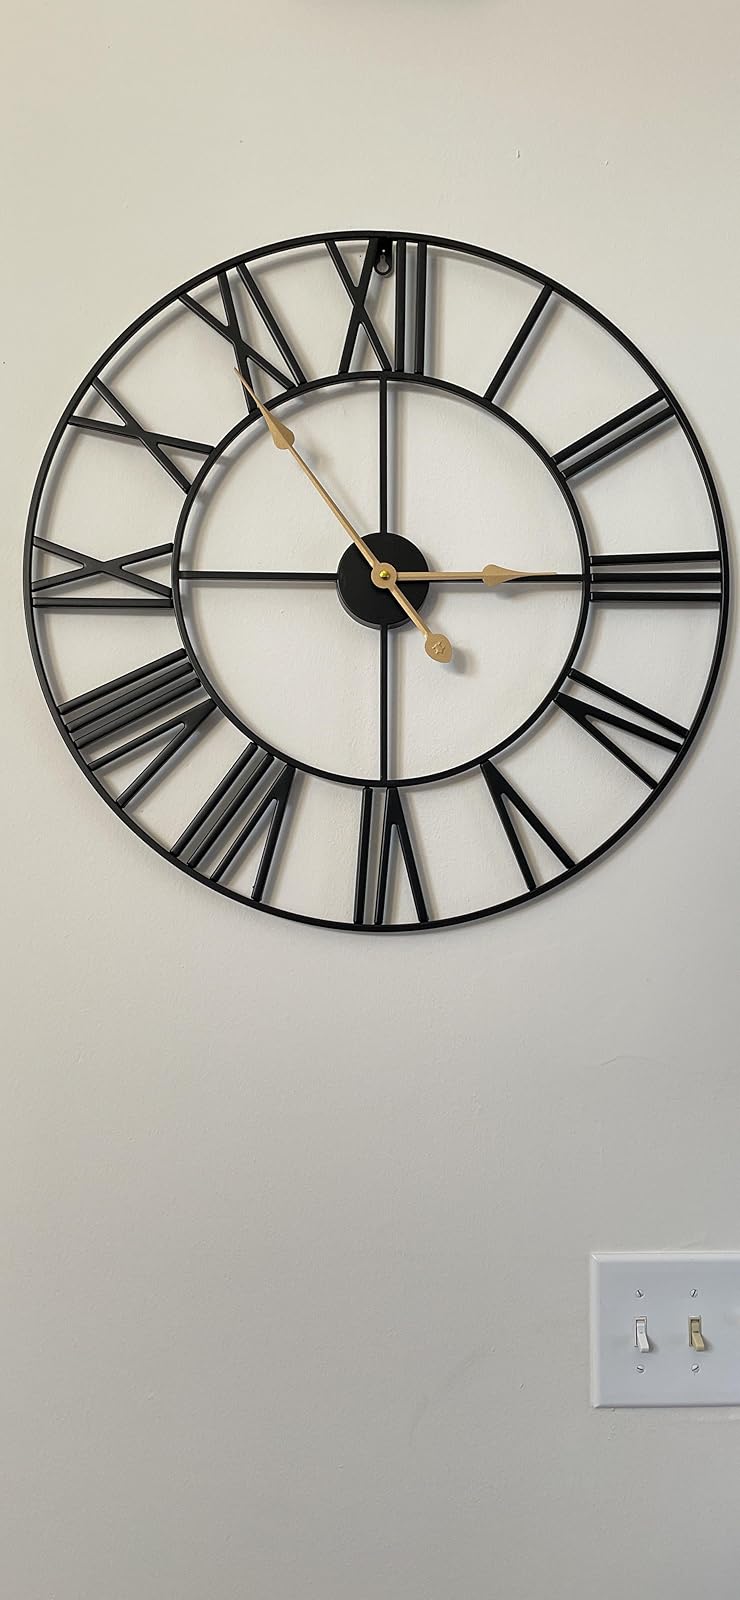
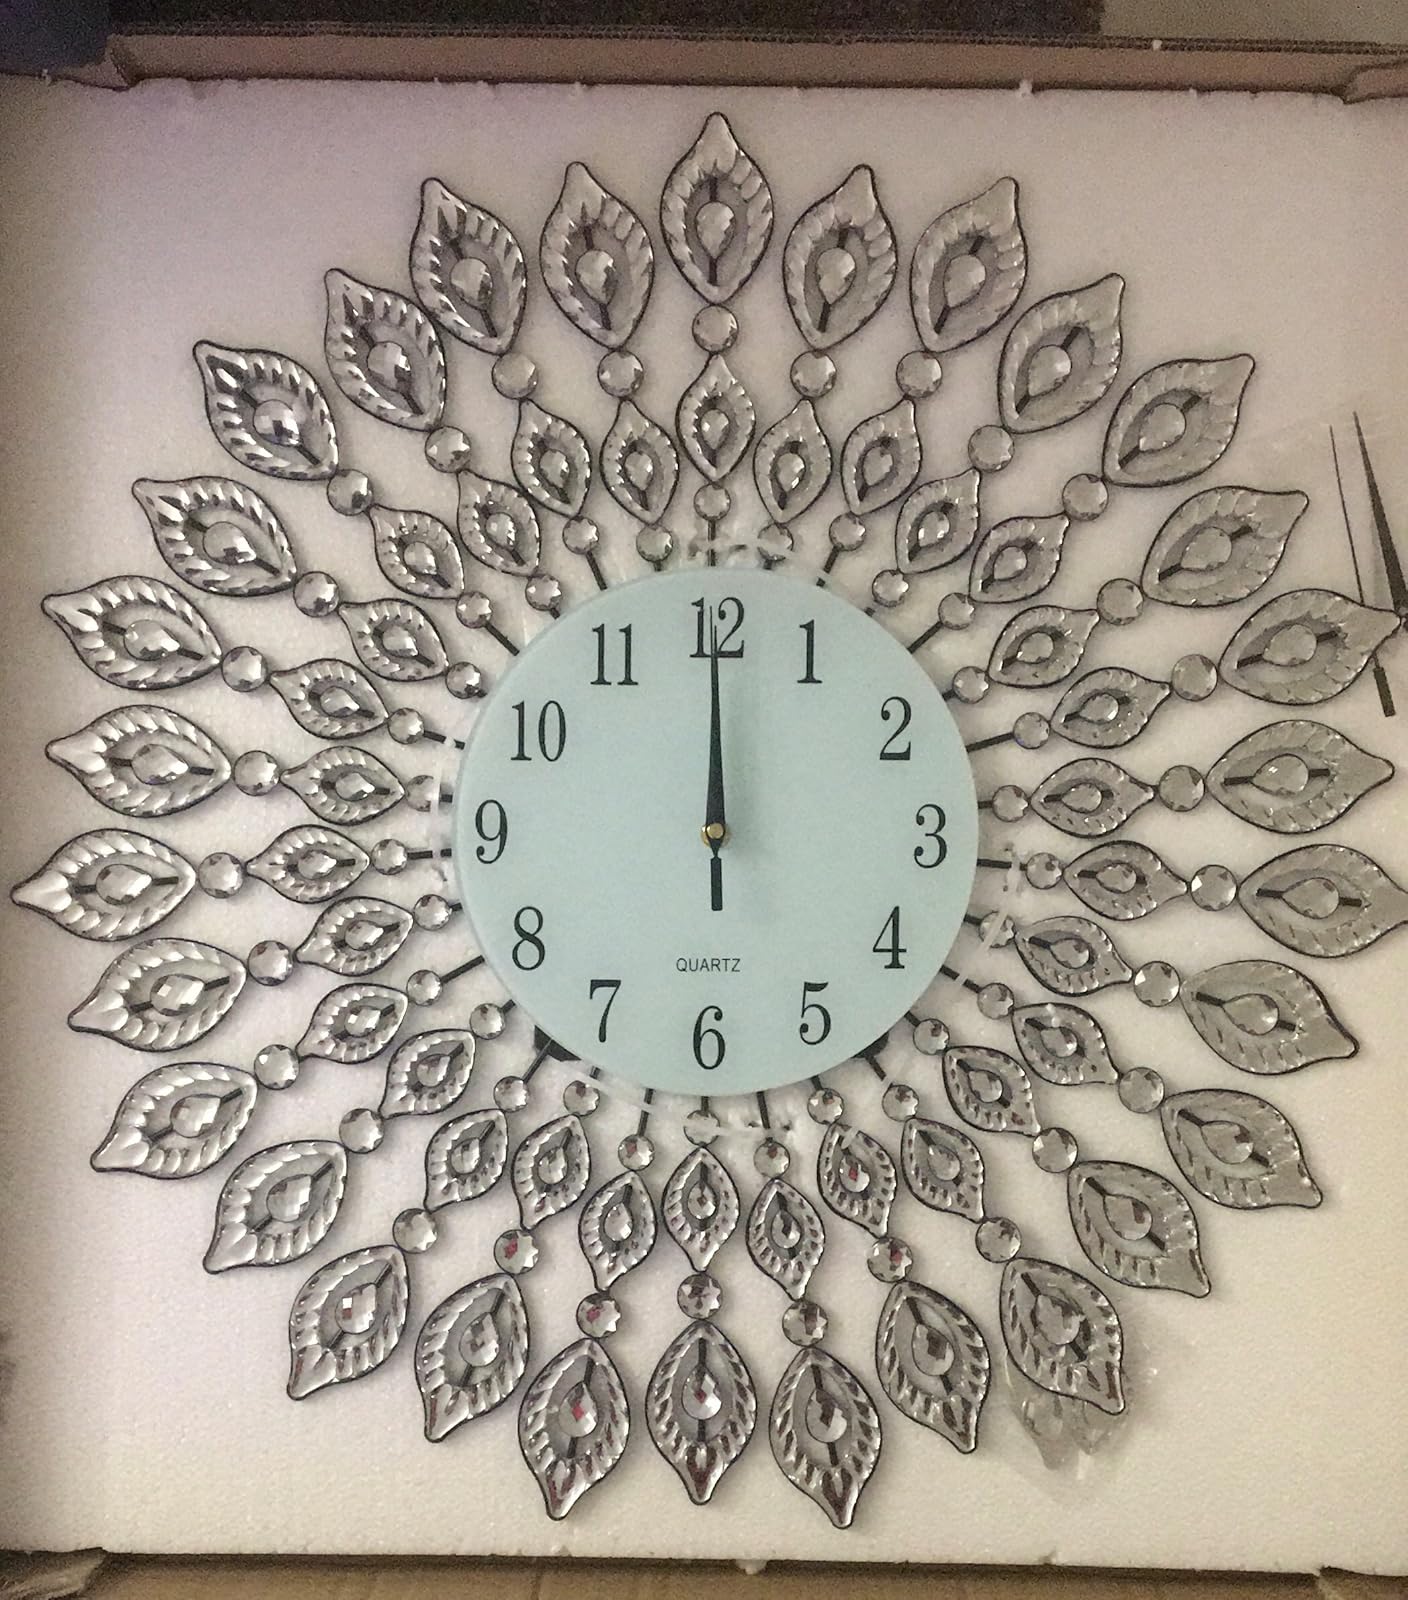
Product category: clock
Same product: no